Hurricane Felicia (2009)

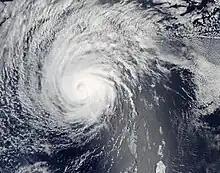
Felicia shortly after entering the central Pacific on August 8

By August 5, forecasters were discussing the possibility of the storm impacting Hawaii. Residents were advised to ensure that their disaster kits were fully stocked and ready. Governor Linda Lingle made a speech to the state of Hawaii the same day. She emphasized that the storm was not an imminent threat but that residents should be ready and should know where the nearest emergency shelter is. Since forecasters expected the storm to weaken before it reached the islands, only minor effects—mainly rainfall—were expected. Hawaii County mayor Billy Kenoi was also briefed on the approaching storm and he advised the county to be prepared. Stores reported an influx of shoppers and posted anniversary sales. Blue tarps for roofs were being sold at $1 apiece. The American Red Cross also reported that sales of the "water bob", a water container that can be attached to a bathtub and hold roughly 100 gallons of water, increased significantly. On August 6, the Red Cross stated that it was deploying a disaster recovery team, led by the director of the agency, to the islands of Hawaii.